Revival of the Hebrew language

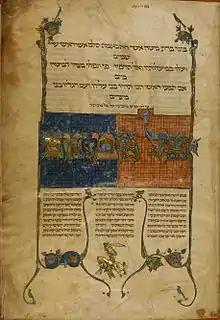
Mishneh Torah, written in Hebrew by Maimonides.

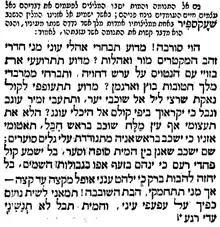
First known translation of Shakespeare to Hebrew by Solomon Löwishn, 1816. The "Are at this hour asleep!" monologue from Henry IV, Part 2.

Historical records testify to the existence of Hebrew from the 10th century BCE to the late Second Temple period (lasting to 70 CE), after which the language developed into Mishnaic Hebrew. From about the Babylonian Captivity in the 6th century BCE until the Middle Ages, many Jews spoke Aramaic, a related Semitic language. From the 2nd century CE until the revival of Hebrew as a spoken language "" 1880, Hebrew served as a literary and official language and as the Judaic language of prayer. After the spoken usage of Mishnaic Hebrew ended in the 2nd century CE, Hebrew had not been spoken as a mother tongue.